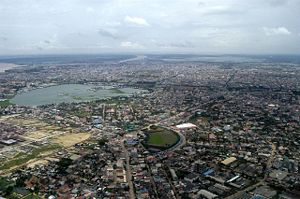
Phnom Penh
Phnom Penh er hovedstaden i Cambodja. Byen har 1.501.725 indbyggere. Det berygtede torturfængslel, og nu museum, S-21 ligger i byen.